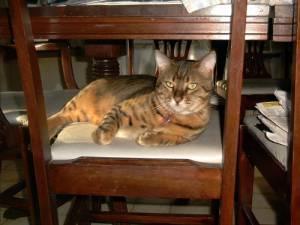
Bengal